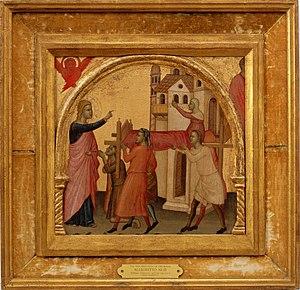
Allegretto Nuzi ou Allegretto di Nuzi, est un peintre italien du gothique international flamboyant